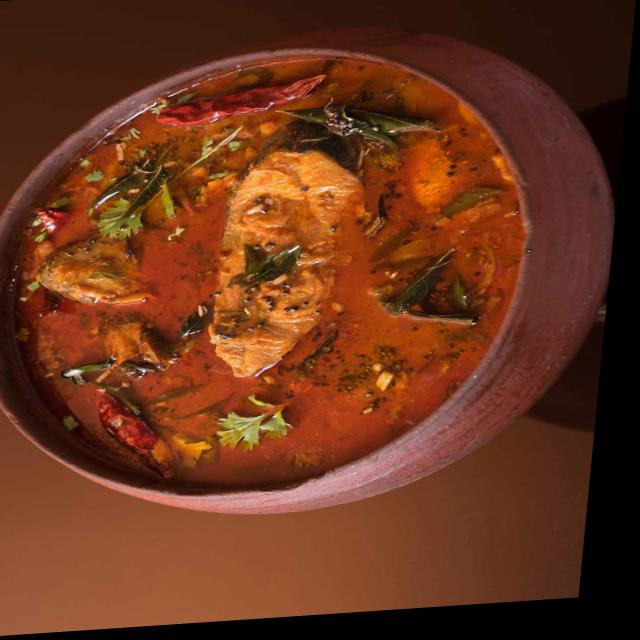
Dish: fish_curry